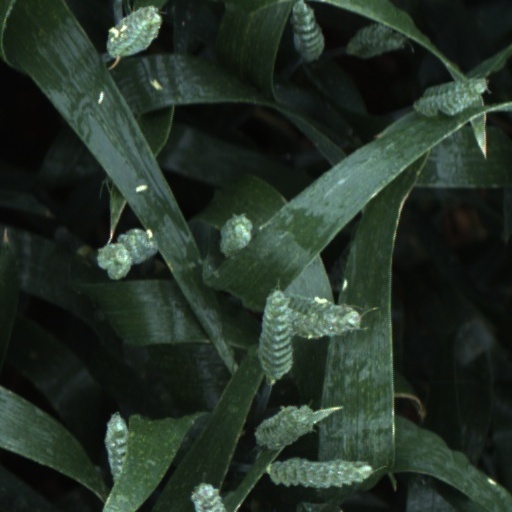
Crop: wheat